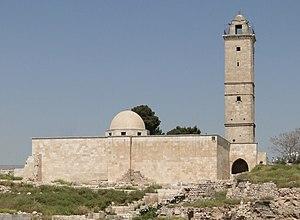
Grande mosquée de la citadelle d'Alep, Syrie